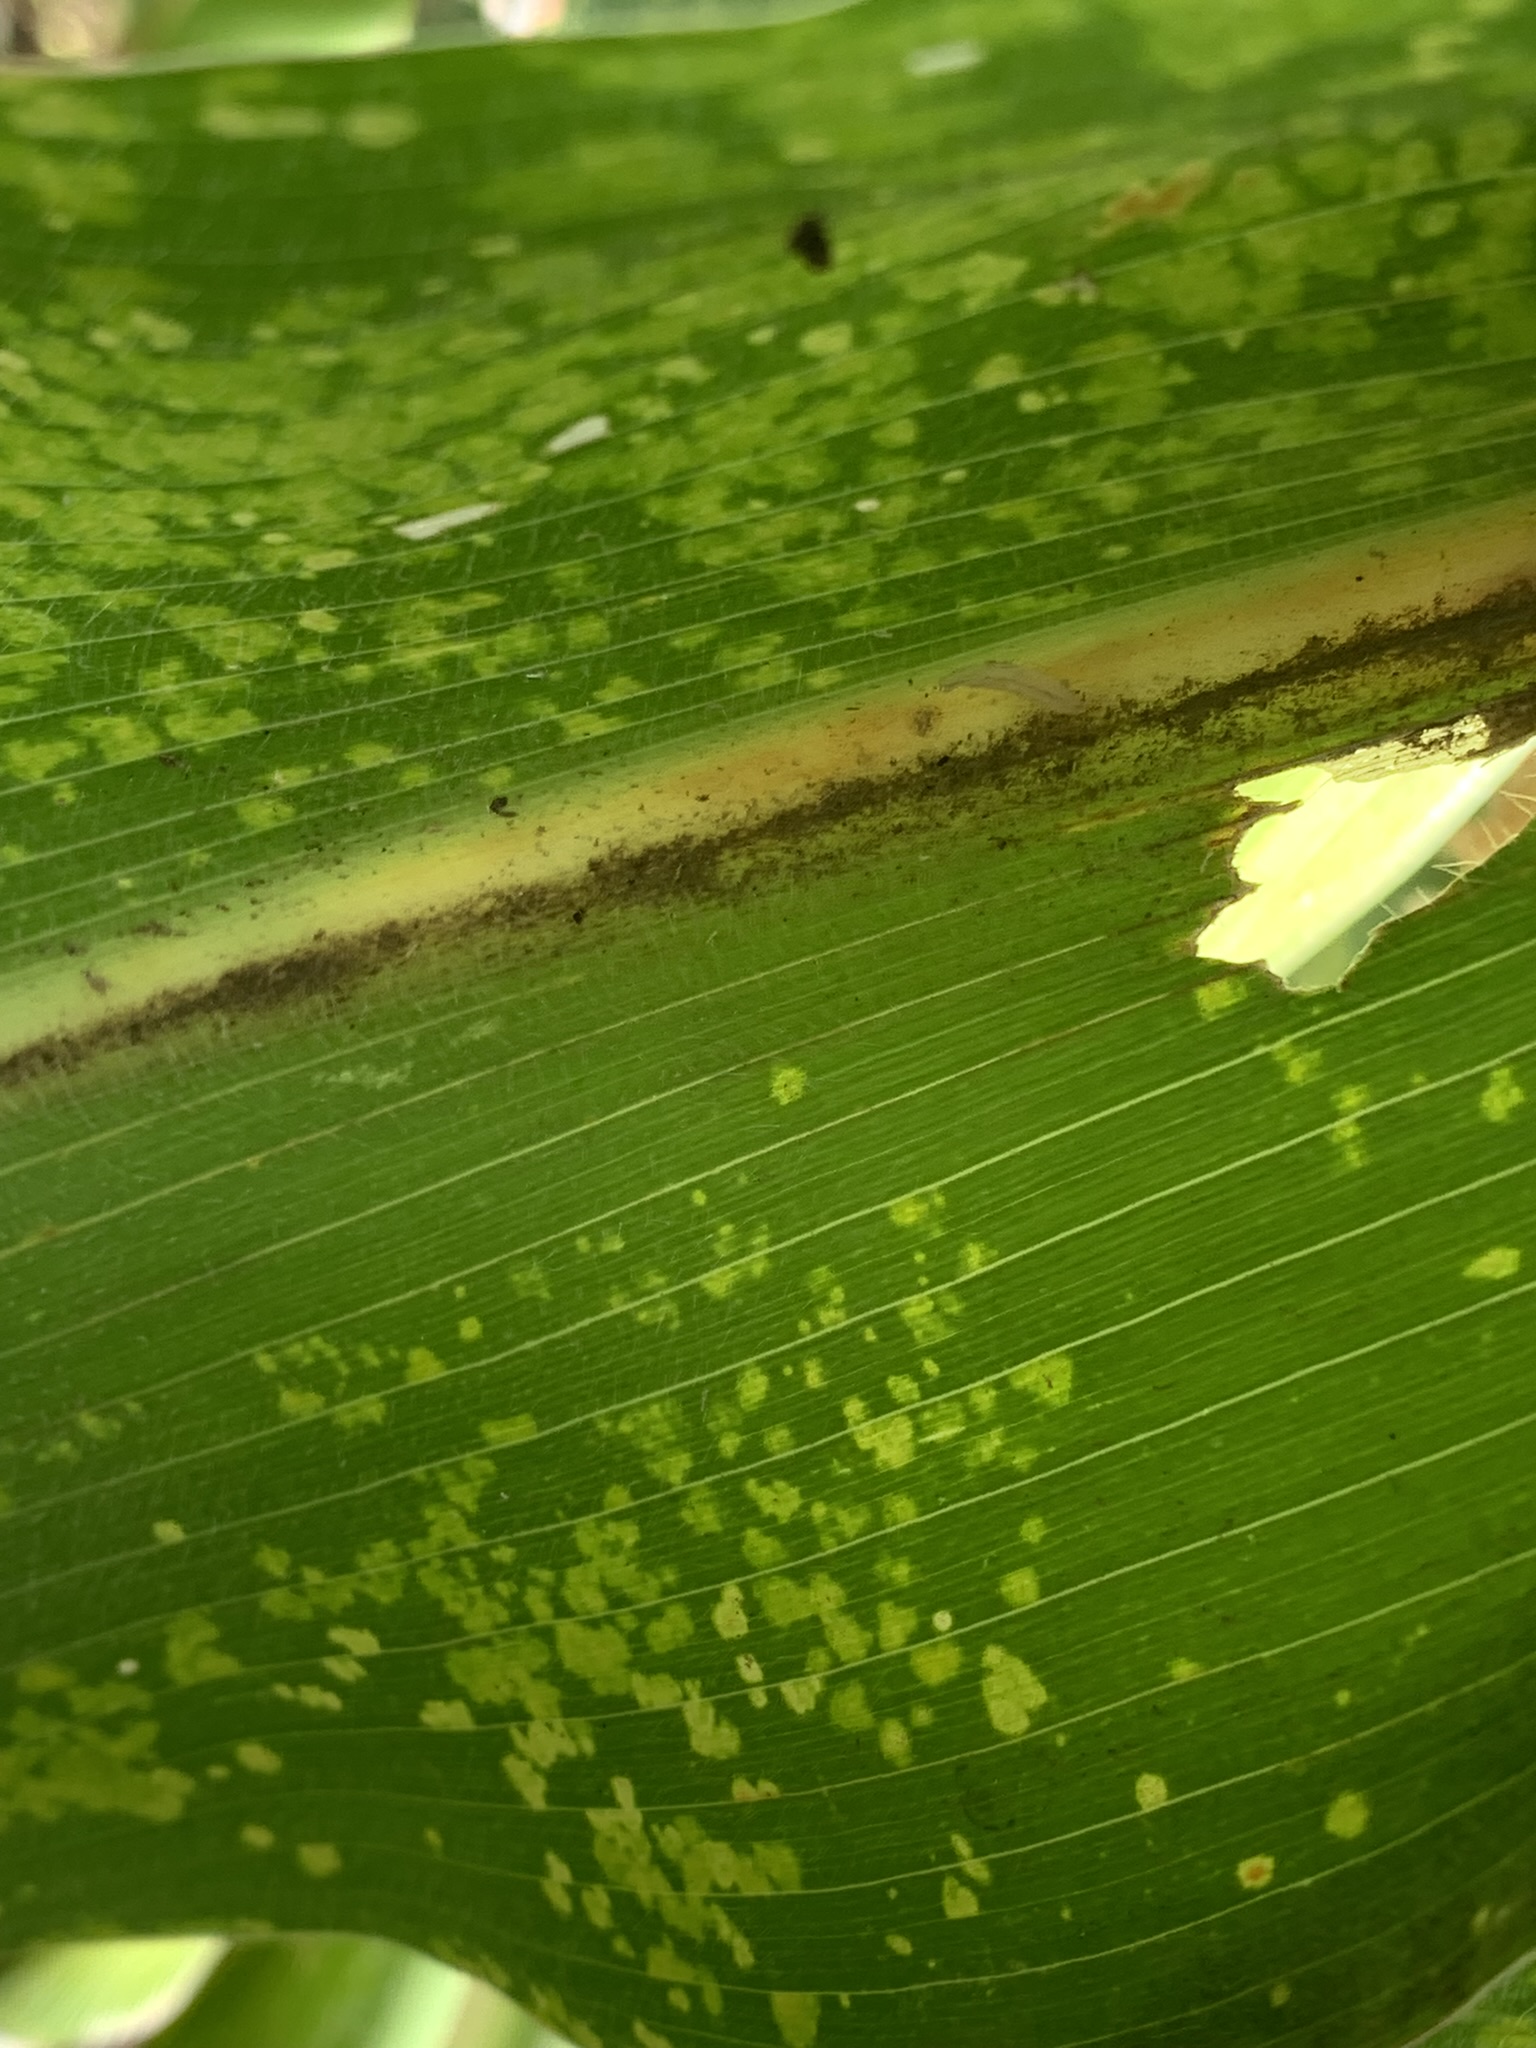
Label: MLN